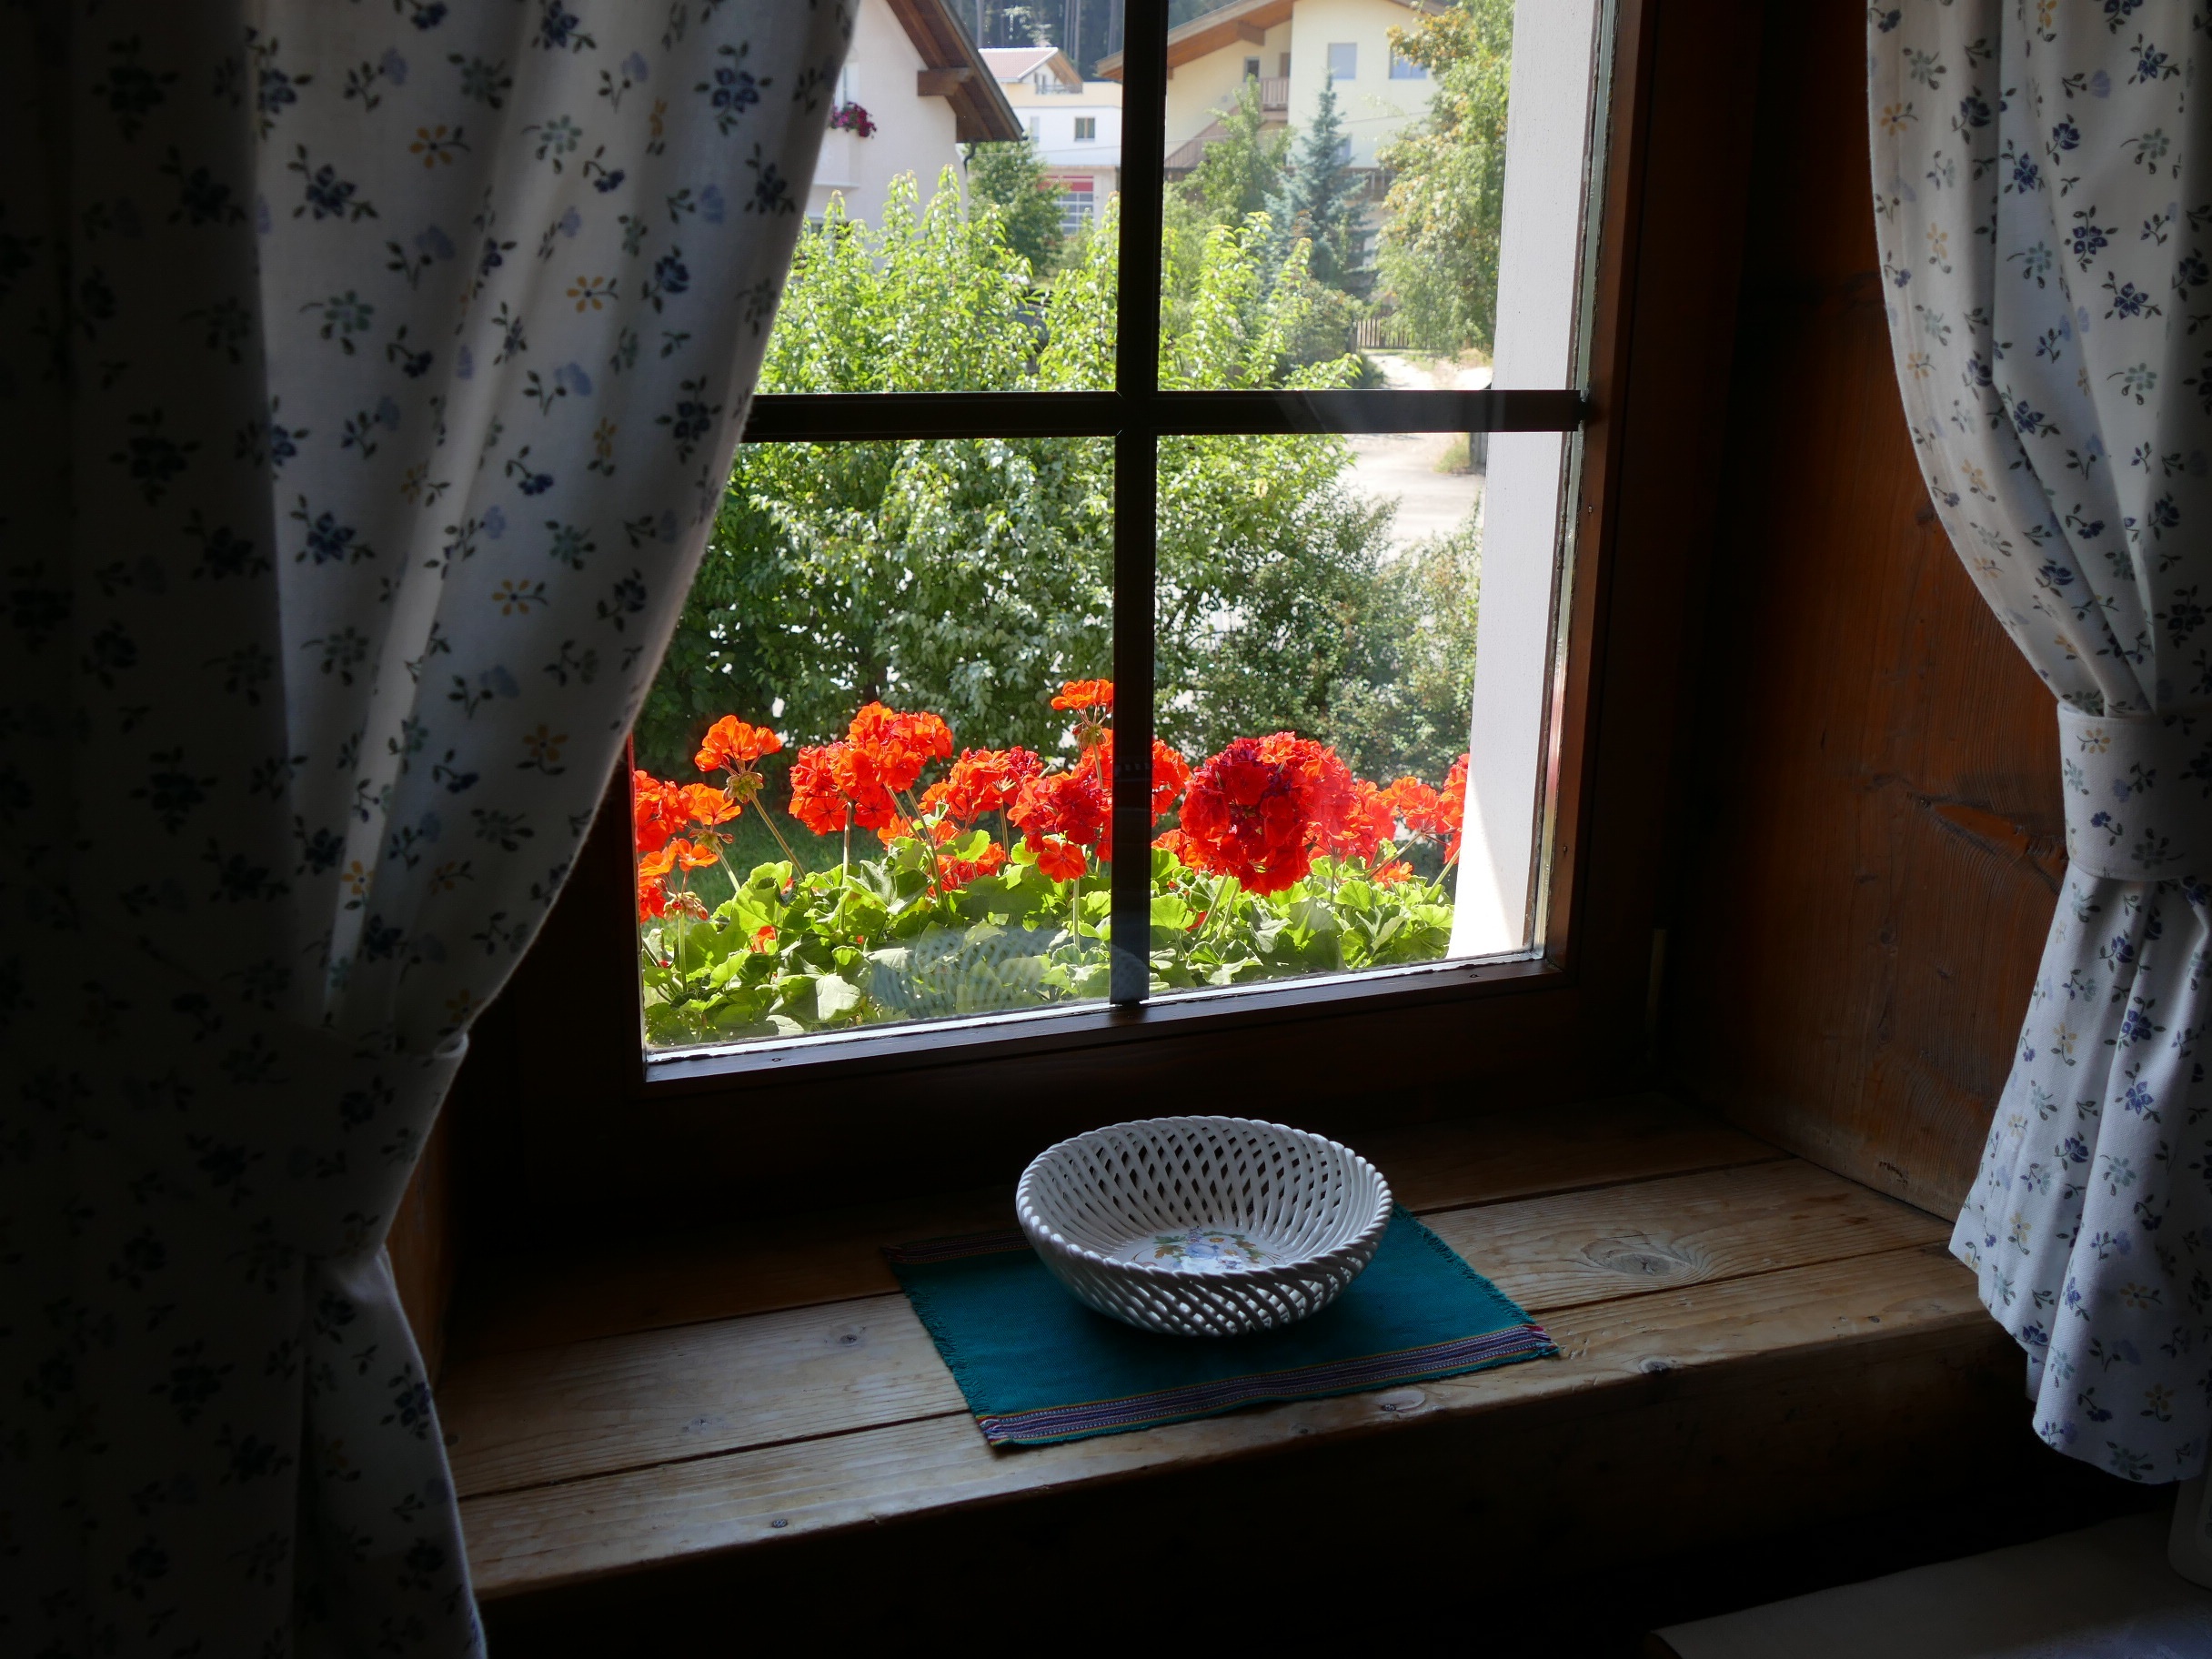
table, house, flower, window, glass, home, wall, green, red, color, blue, living room, furniture, room, flowers, interior design, design, farmhouse